Eye examination

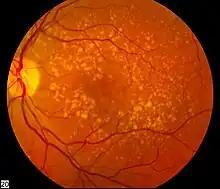
Age-related macular degeneration, a common eye condition among patients over the age of 65, can run in families.

A family history of glaucoma, age-related macular degeneration, and other inherited eye diseases are often collected, as these diseases have a genetic component.